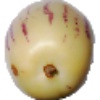
Label: pepino